Hylton Castle

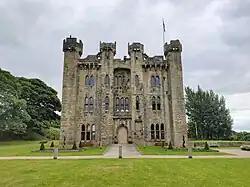
West façade of Hylton Castle, 2023

Hylton Castle is a stone castle in the North Hylton area of Sunderland, Tyne and Wear, England. Originally built from wood by the Hilton (later Hylton) family shortly after the Norman Conquest in 1066, it was later rebuilt in stone in the late 14th to early 15th century. The castle underwent major changes to its interior and exterior in the 18th century and it remained the principal seat of the Hylton family until the death of the last Baron in 1746. It was then Gothicised but neglected until 1812, when it was revitalised by a new owner. Standing empty again until the 1840s, it was briefly used as a school until it was purchased again in 1862. The site passed to a local coal company in the early 20th century and was taken over by the state in 1950.